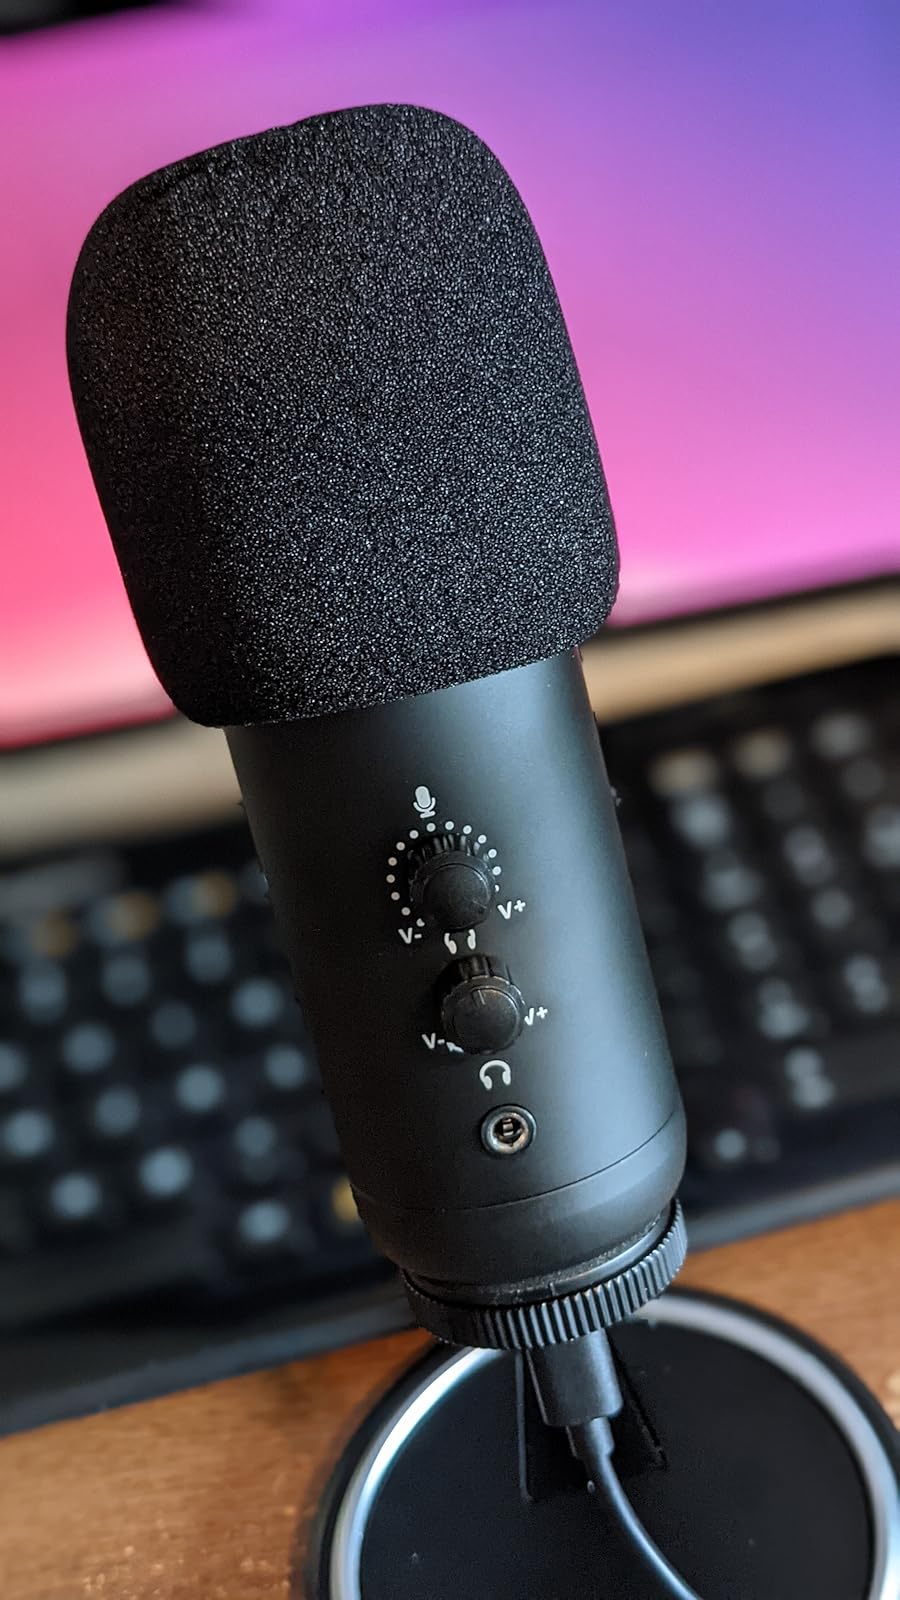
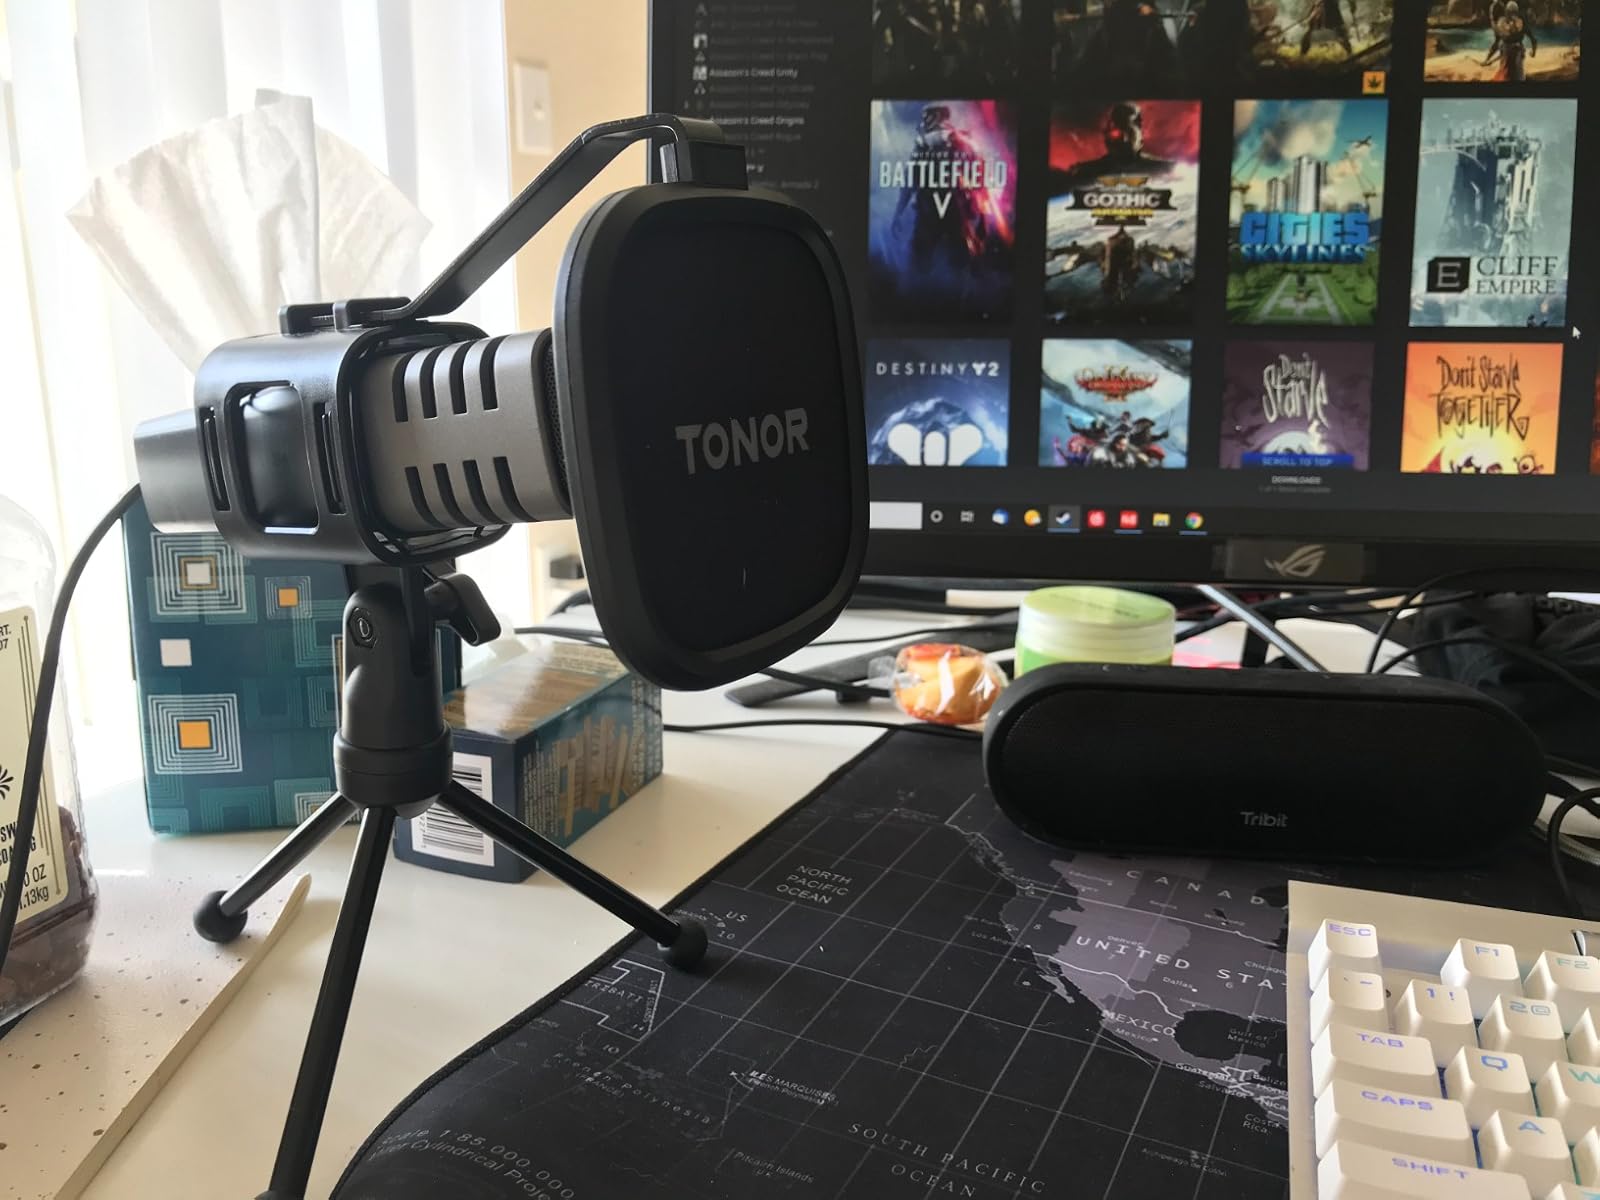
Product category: microphone
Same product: no